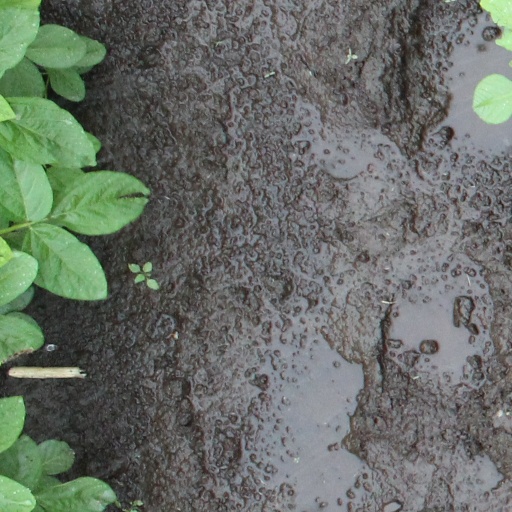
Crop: soybean